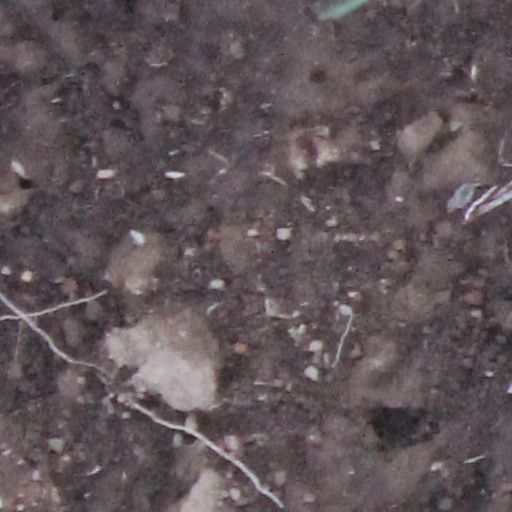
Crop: wheat